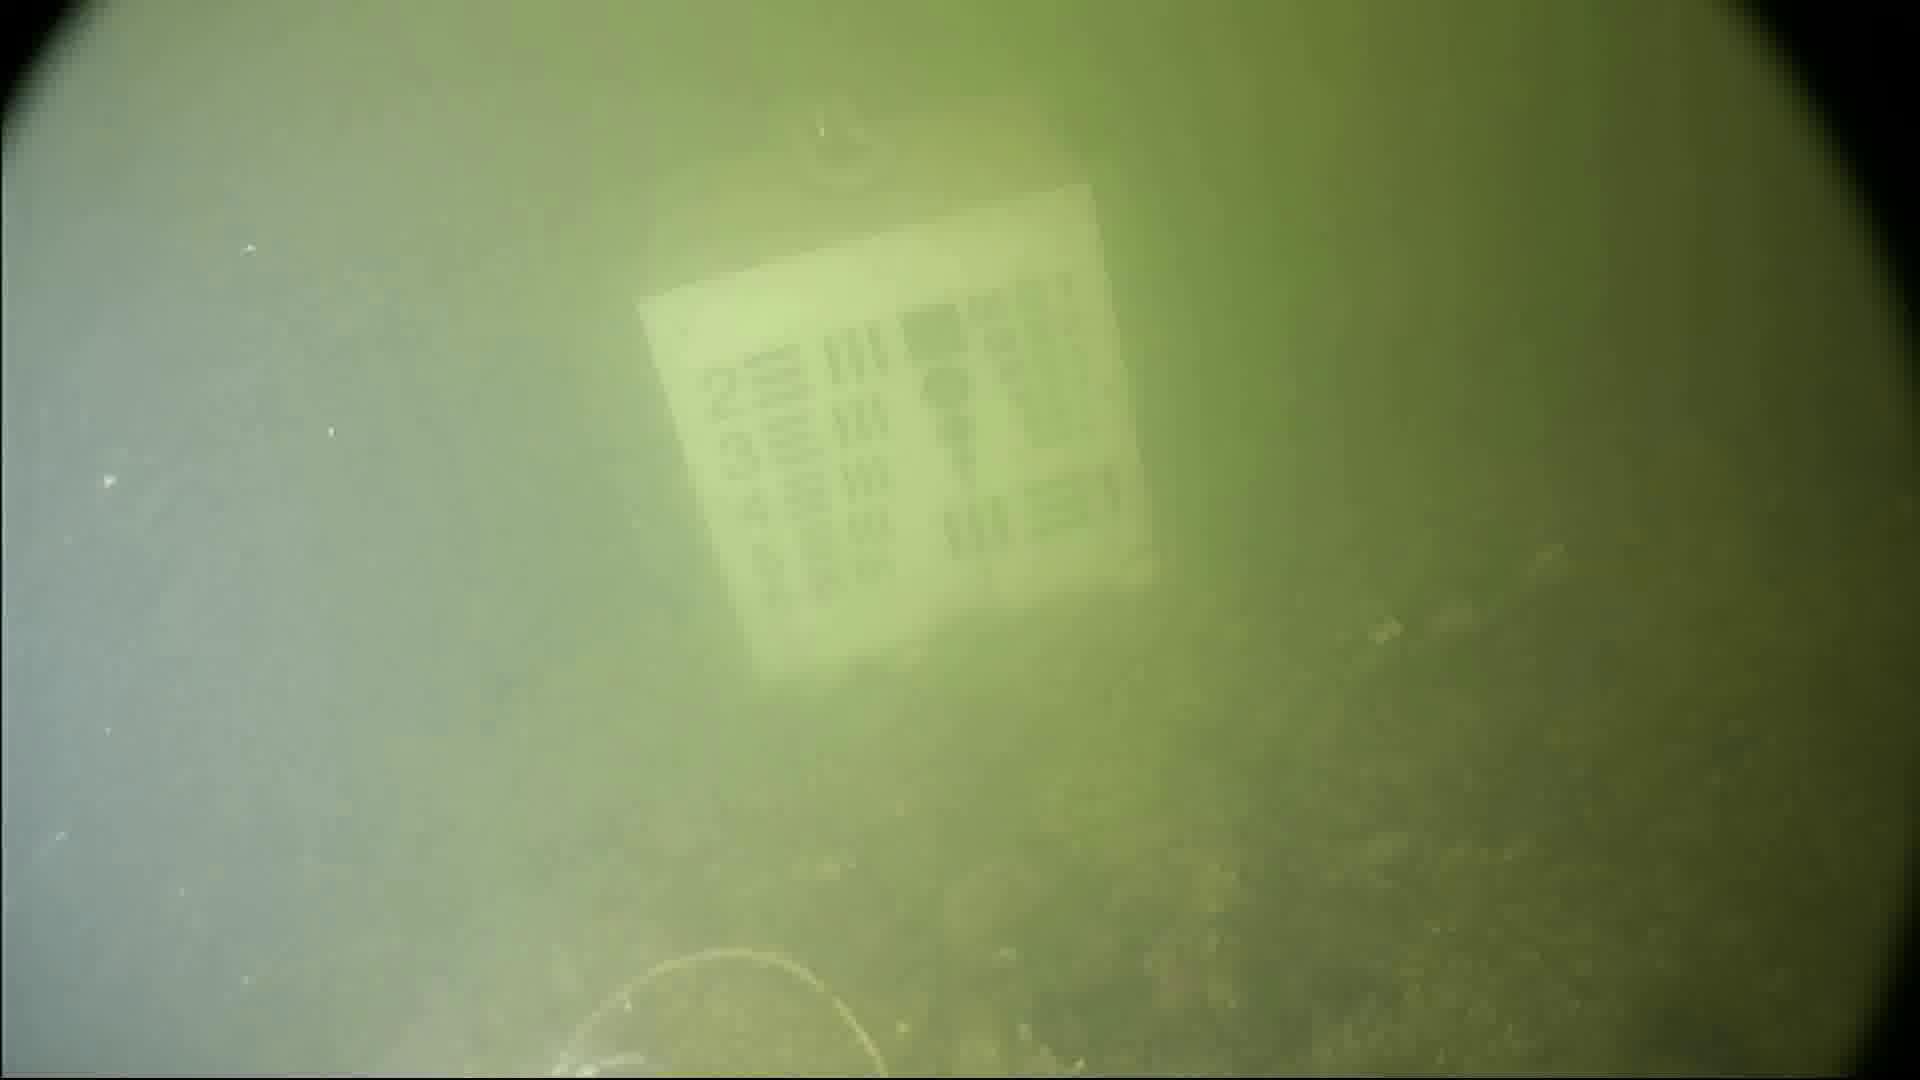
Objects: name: crab